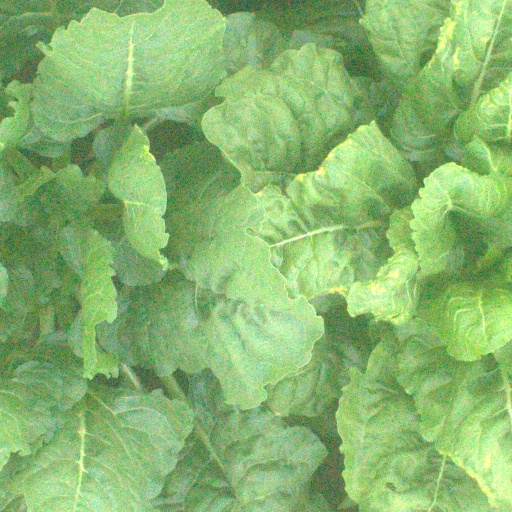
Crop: sugar beet